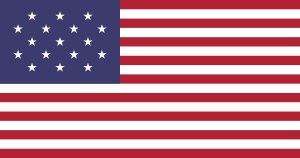
Cet article retrace la chronologie de l'évolution territoriale des États-Unis. Il liste les modifications géographiques intérieures et extérieures de ce pays.